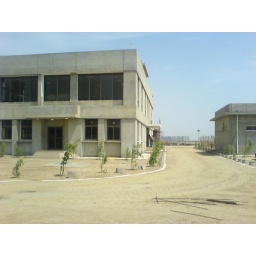
plant road beside admin building